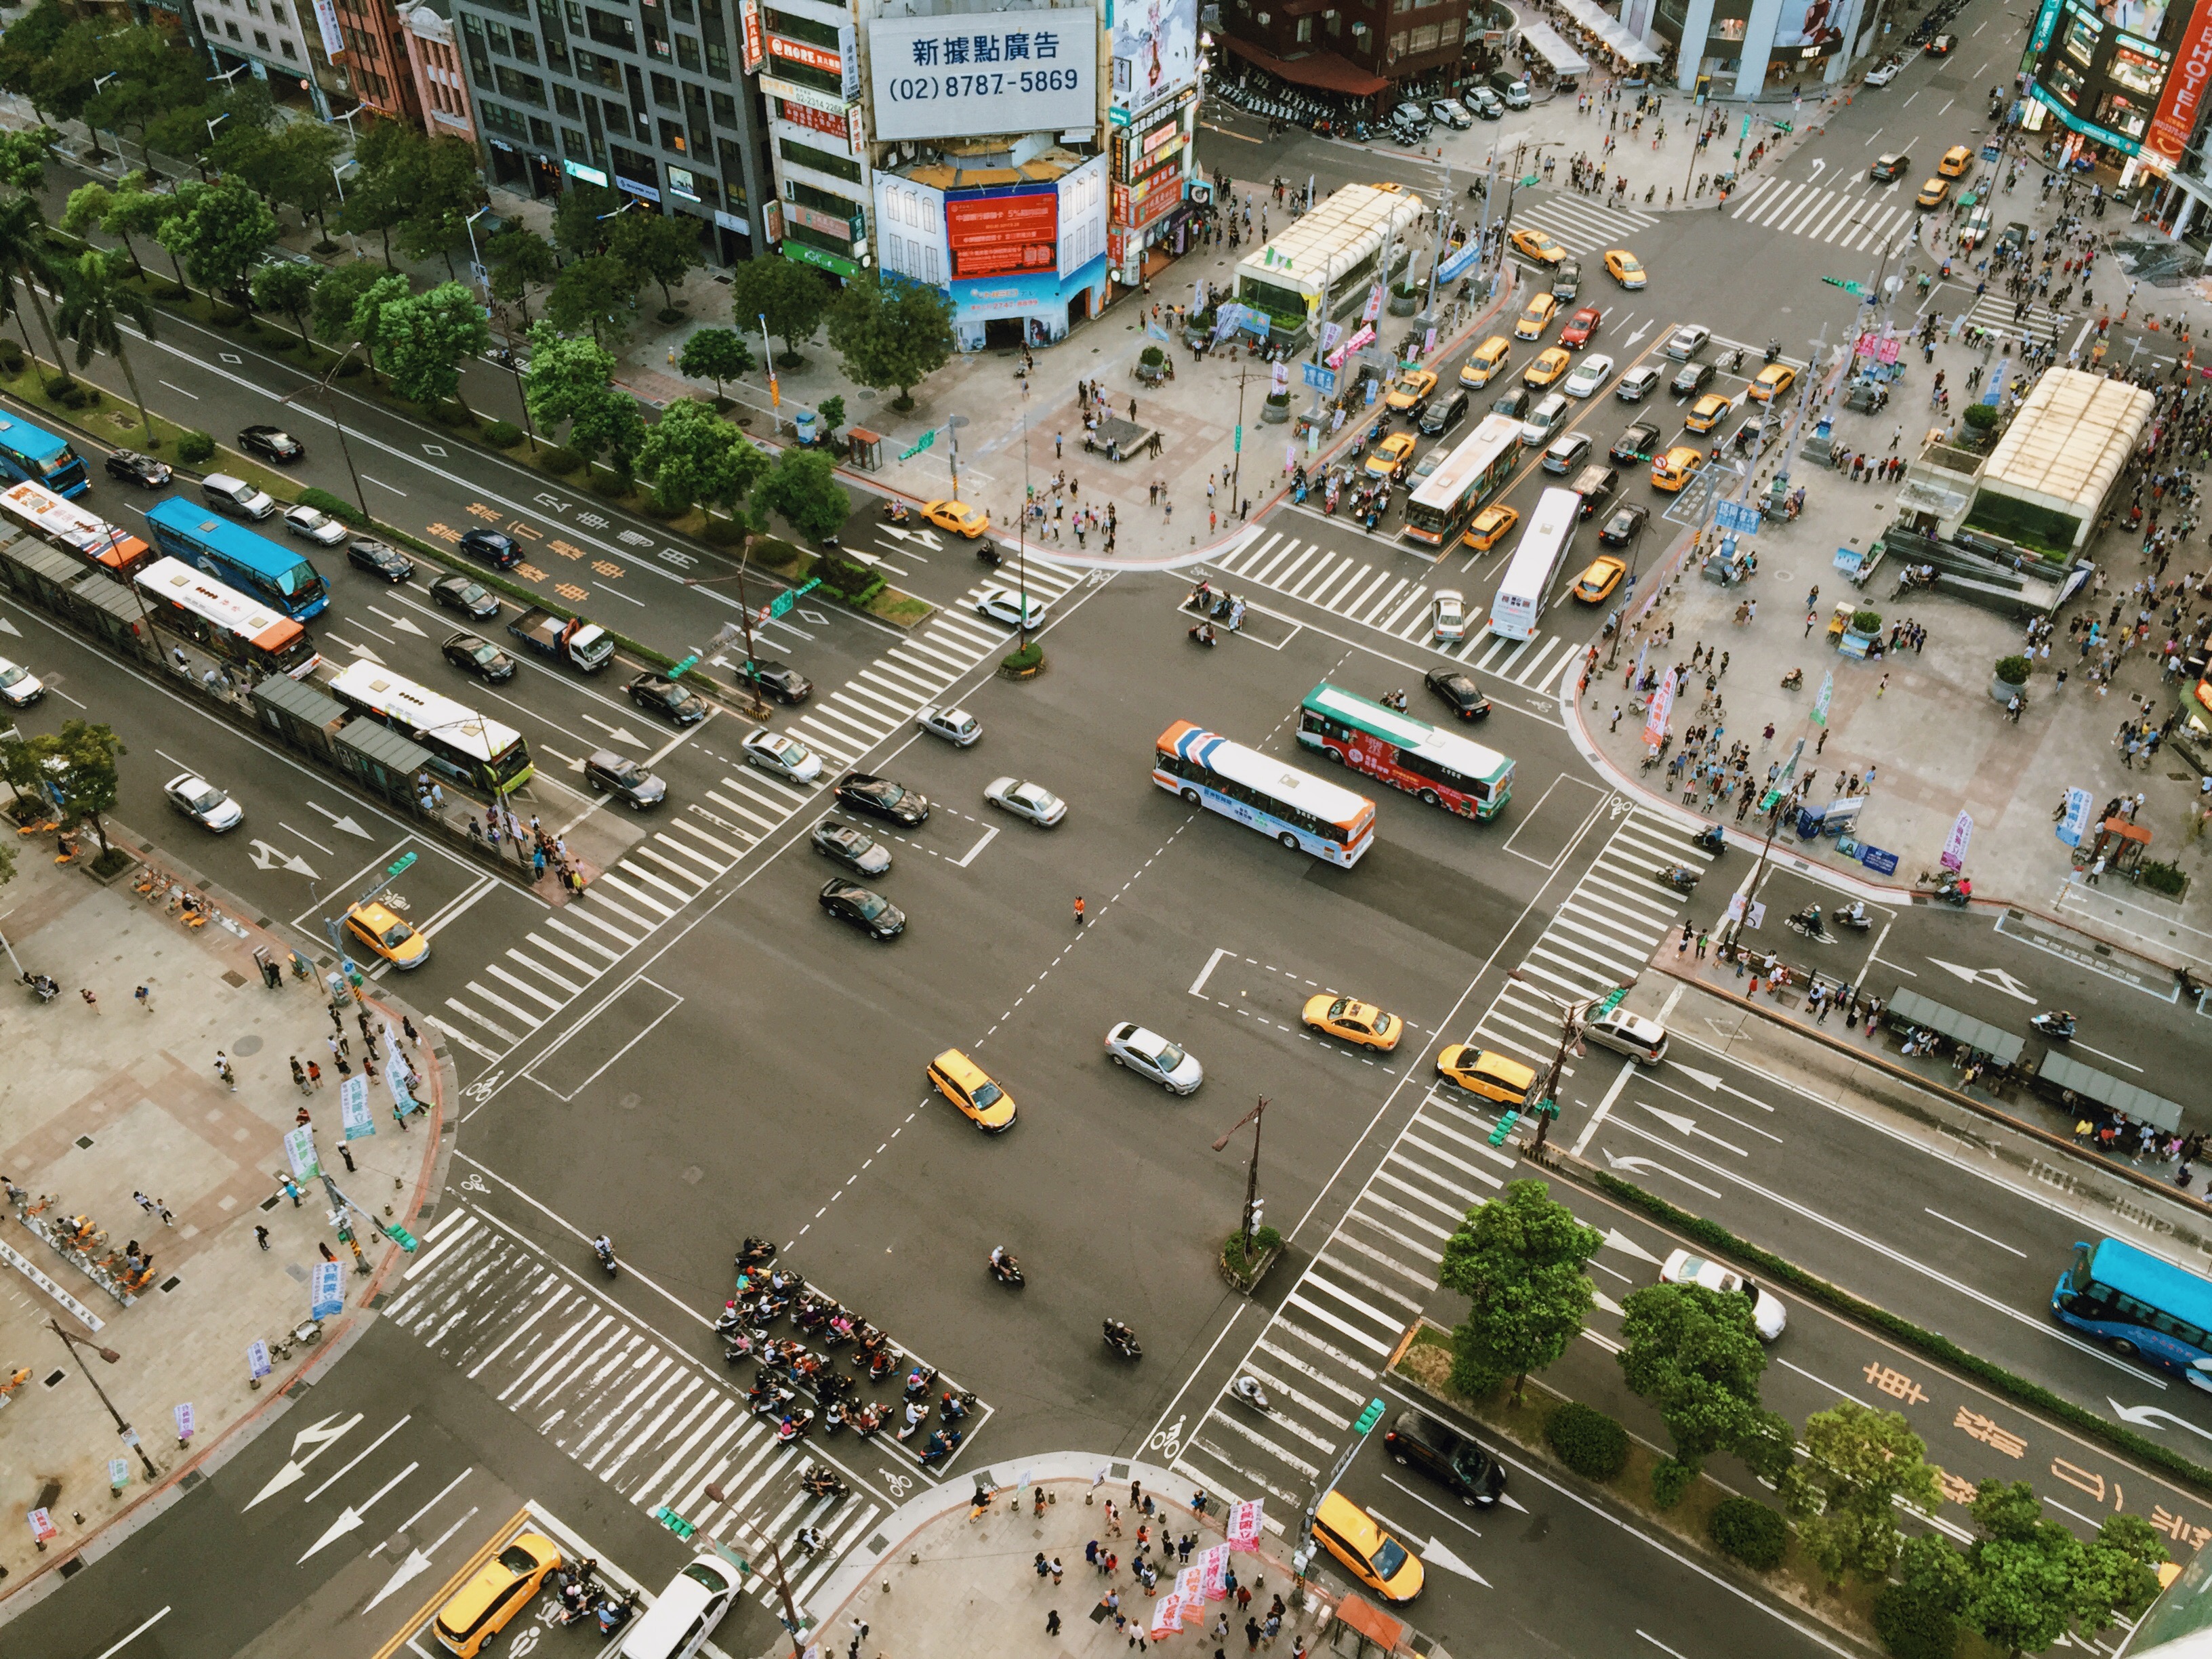
pedestrian, architecture, people, road, traffic, street, car, highway, city, skyscraper, urban, overpass, cityscape, downtown, travel, motion, asian, suburb, vehicle, plaza, business, intersection, city life, lane, modern, public transport, bus, buildings, infrastructure, town square, rush, buses, vehicles, junction, metropolis, neighbourhood, bird's eye view, aerial photography, shopping mall, urban area, residential area, human settlement, metropolitan area, controlled access highway, traffic congestion, transportation system, steel and concrete structure